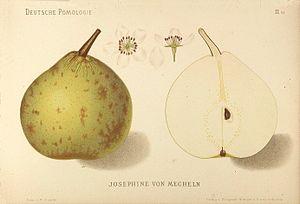
Joséphine de Malines est une variété de poire